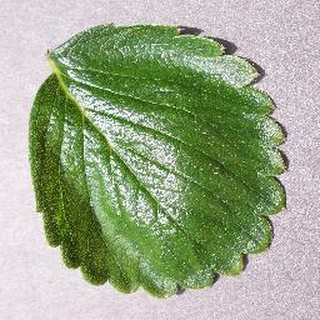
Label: healthy_strawberry